I Demand Payment

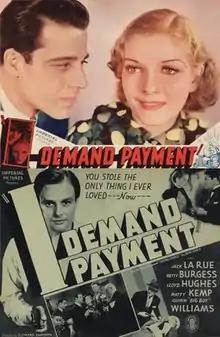

I Demand Payment is a 1938 American drama film directed by Clifford Sanforth and starring Betty Burgess, Jack La Rue and Matty Kemp. It is based on Rob Eden's 1932 novel "Second Choice". Sherman L. Lowe wrote the screenplay. It was produced by Poverty Row company Imperial Pictures.